Argo Group

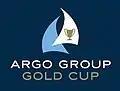

Argo Group was a title sponsor (from 2008 to 2020) for the King Edward VII Gold Cup, an Alpari Group World Match Racing Tour held in Hamilton Harbour, Bermuda every October. The race is hosted by the Royal Bermuda Yacht Club racing to earn points towards the ISAF Match Racing World Championship.